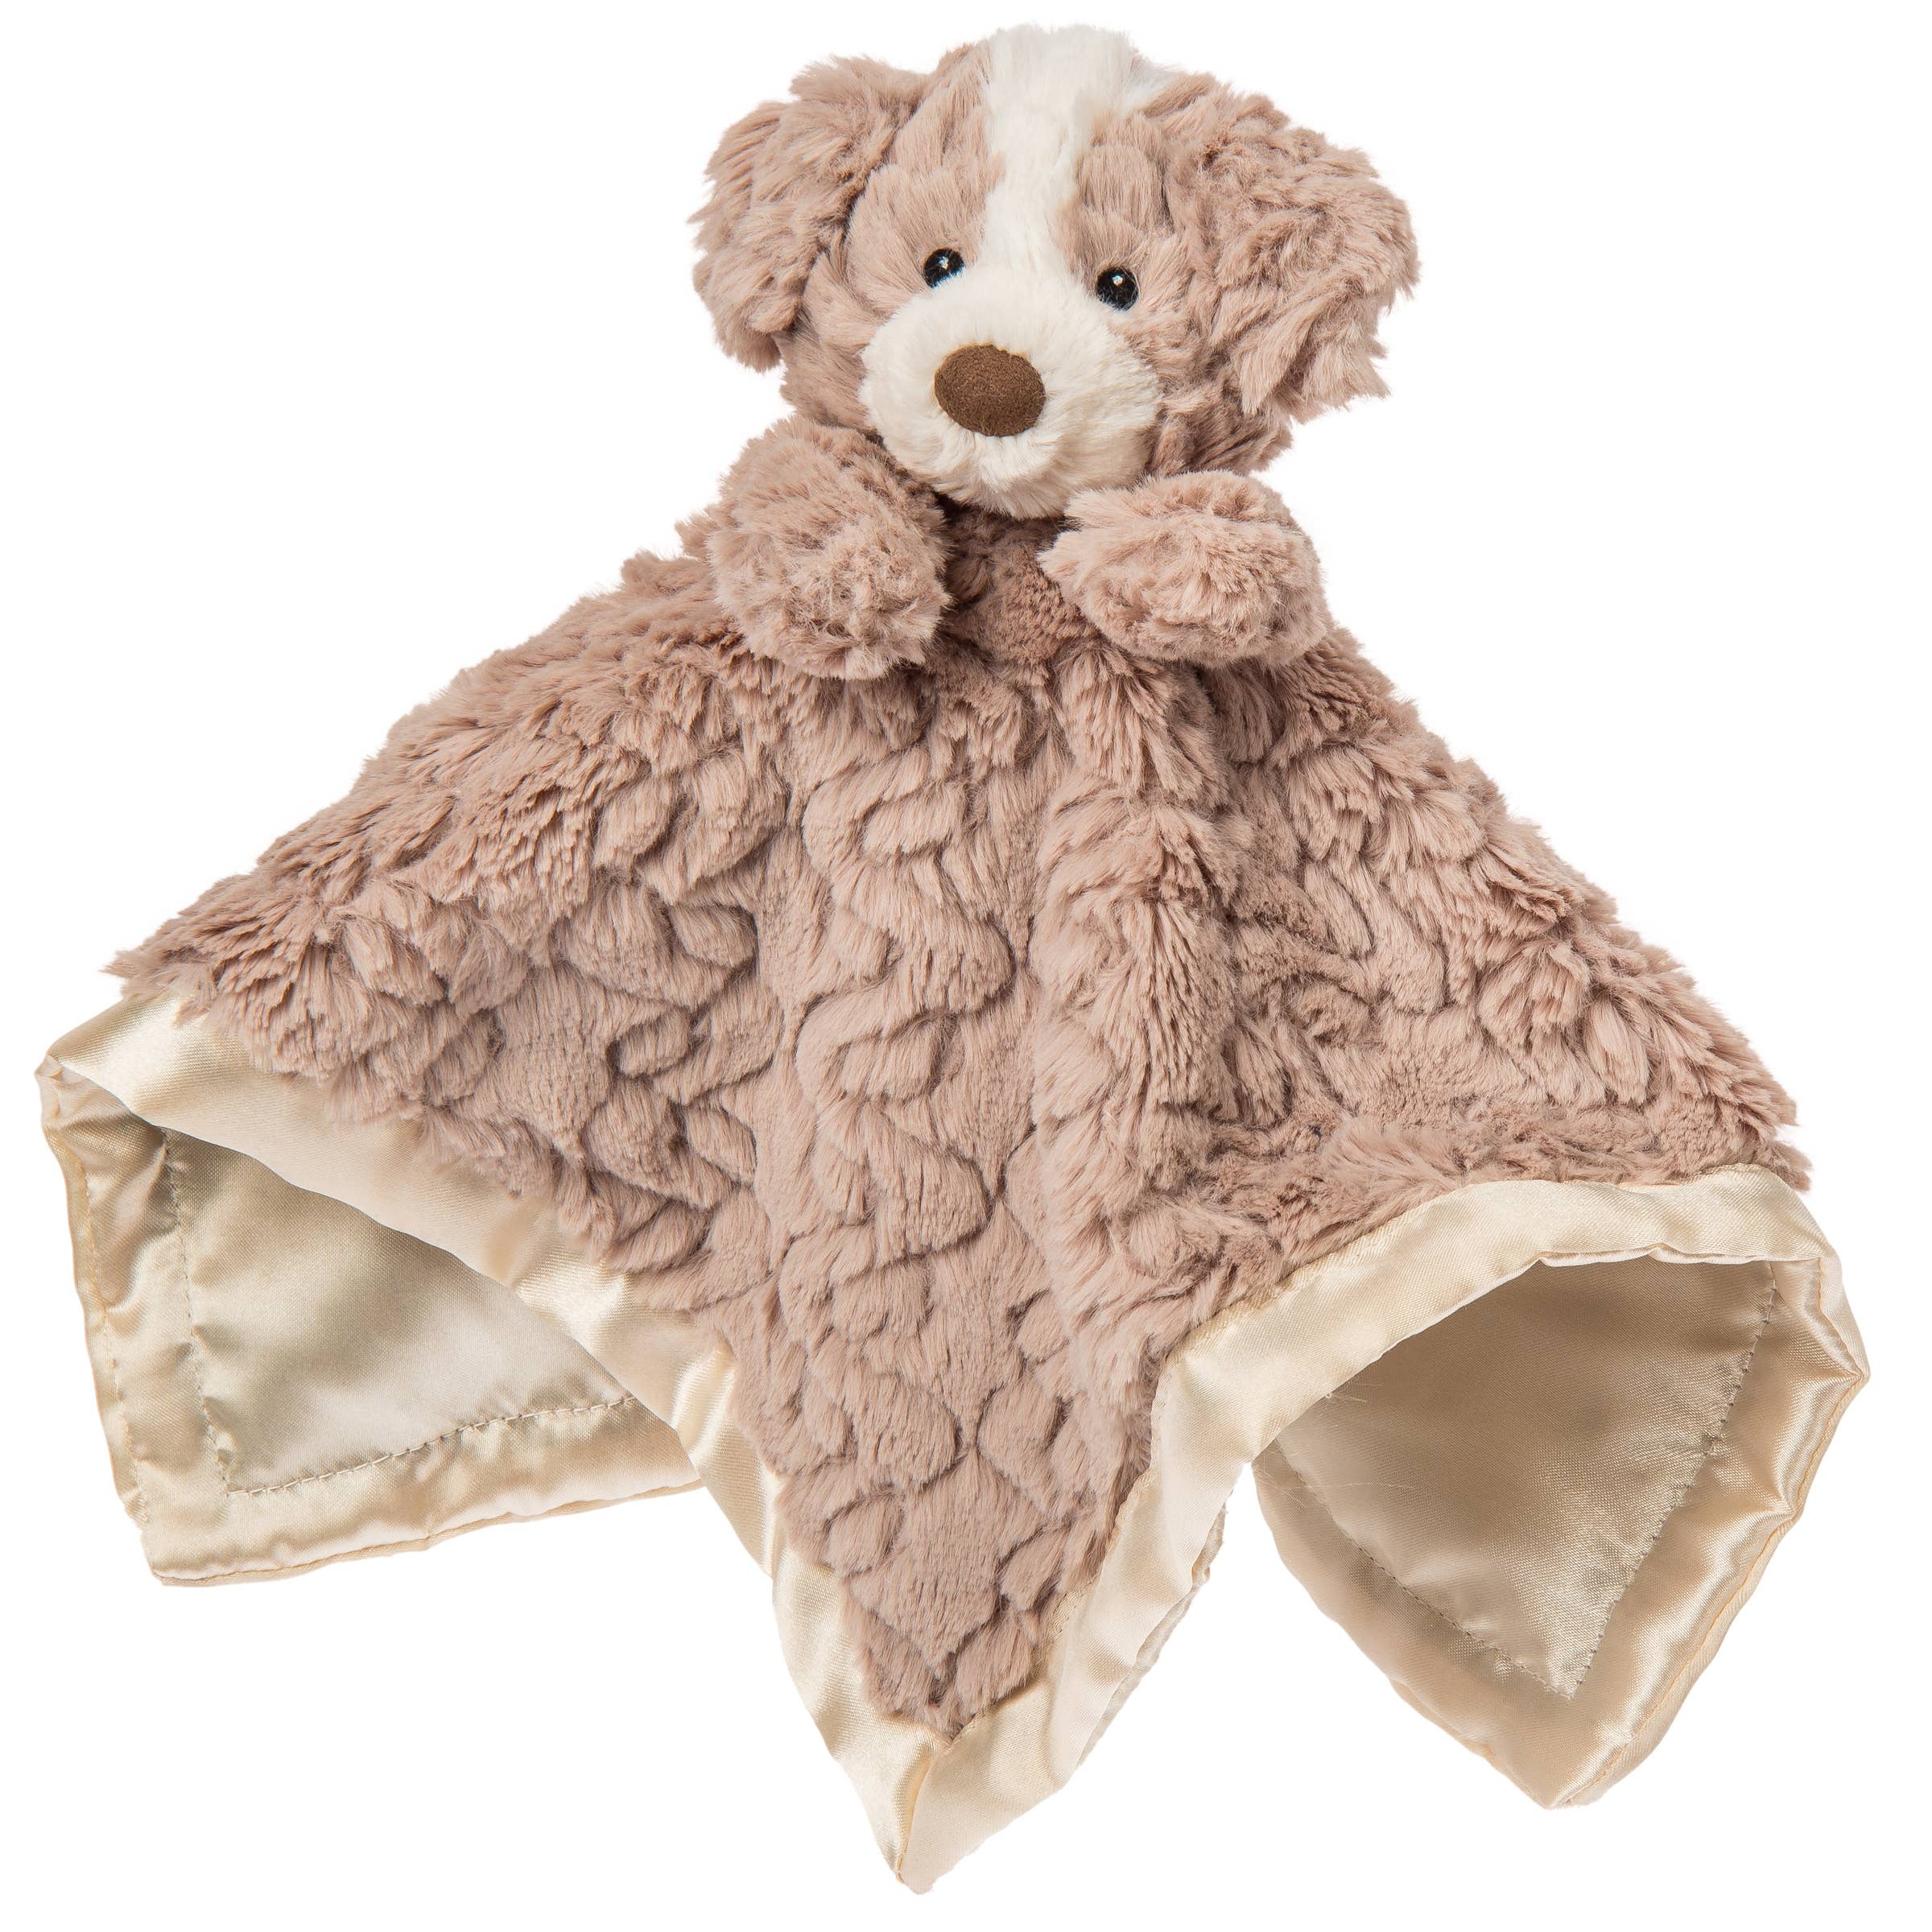
Putty Nursery Hound Character Blanket
Brand: Mary Meyer
Putty Nursery Hound Character Blanket, a soft, huggable puppy made from textured tan fabric on top of an attached 13 x 13-inch blanket. - Features soft nose and embroidered eyes; cream satin fabric on underside of blanket - Machine washable in cold water on gentle cycle, air dry - Combine with other soft toys and character blankets from the Putty Nursery family; designed in quiet, neutral hues perfect for the modern nursery - Mary Meyer toys for babies and toddlers make great gifts for a baby shower, birthday or for anytime as a huggable friend for a child or grandchild
Category: Baby & Toddler > Swaddling & Receiving Blankets